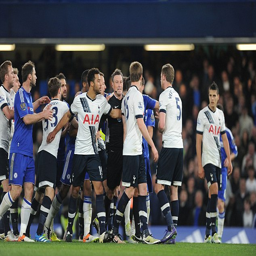
players clashed and the clubs were dealt huge fines